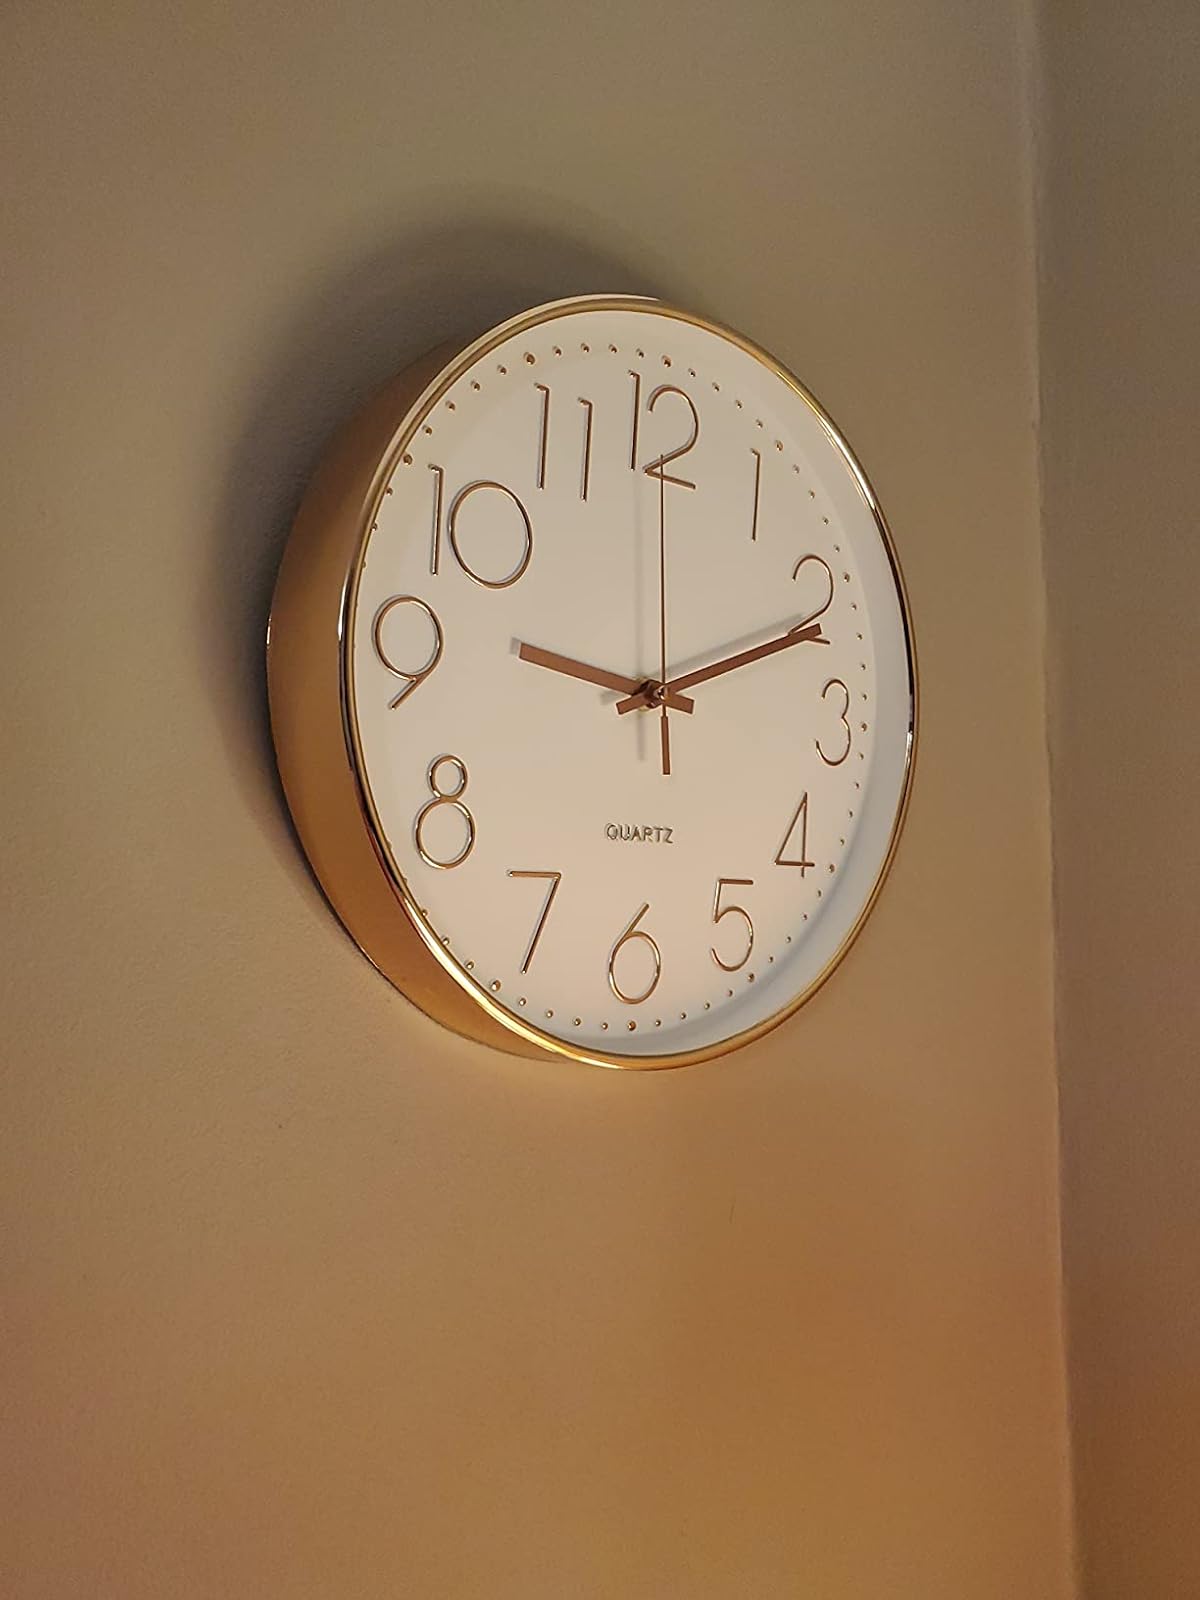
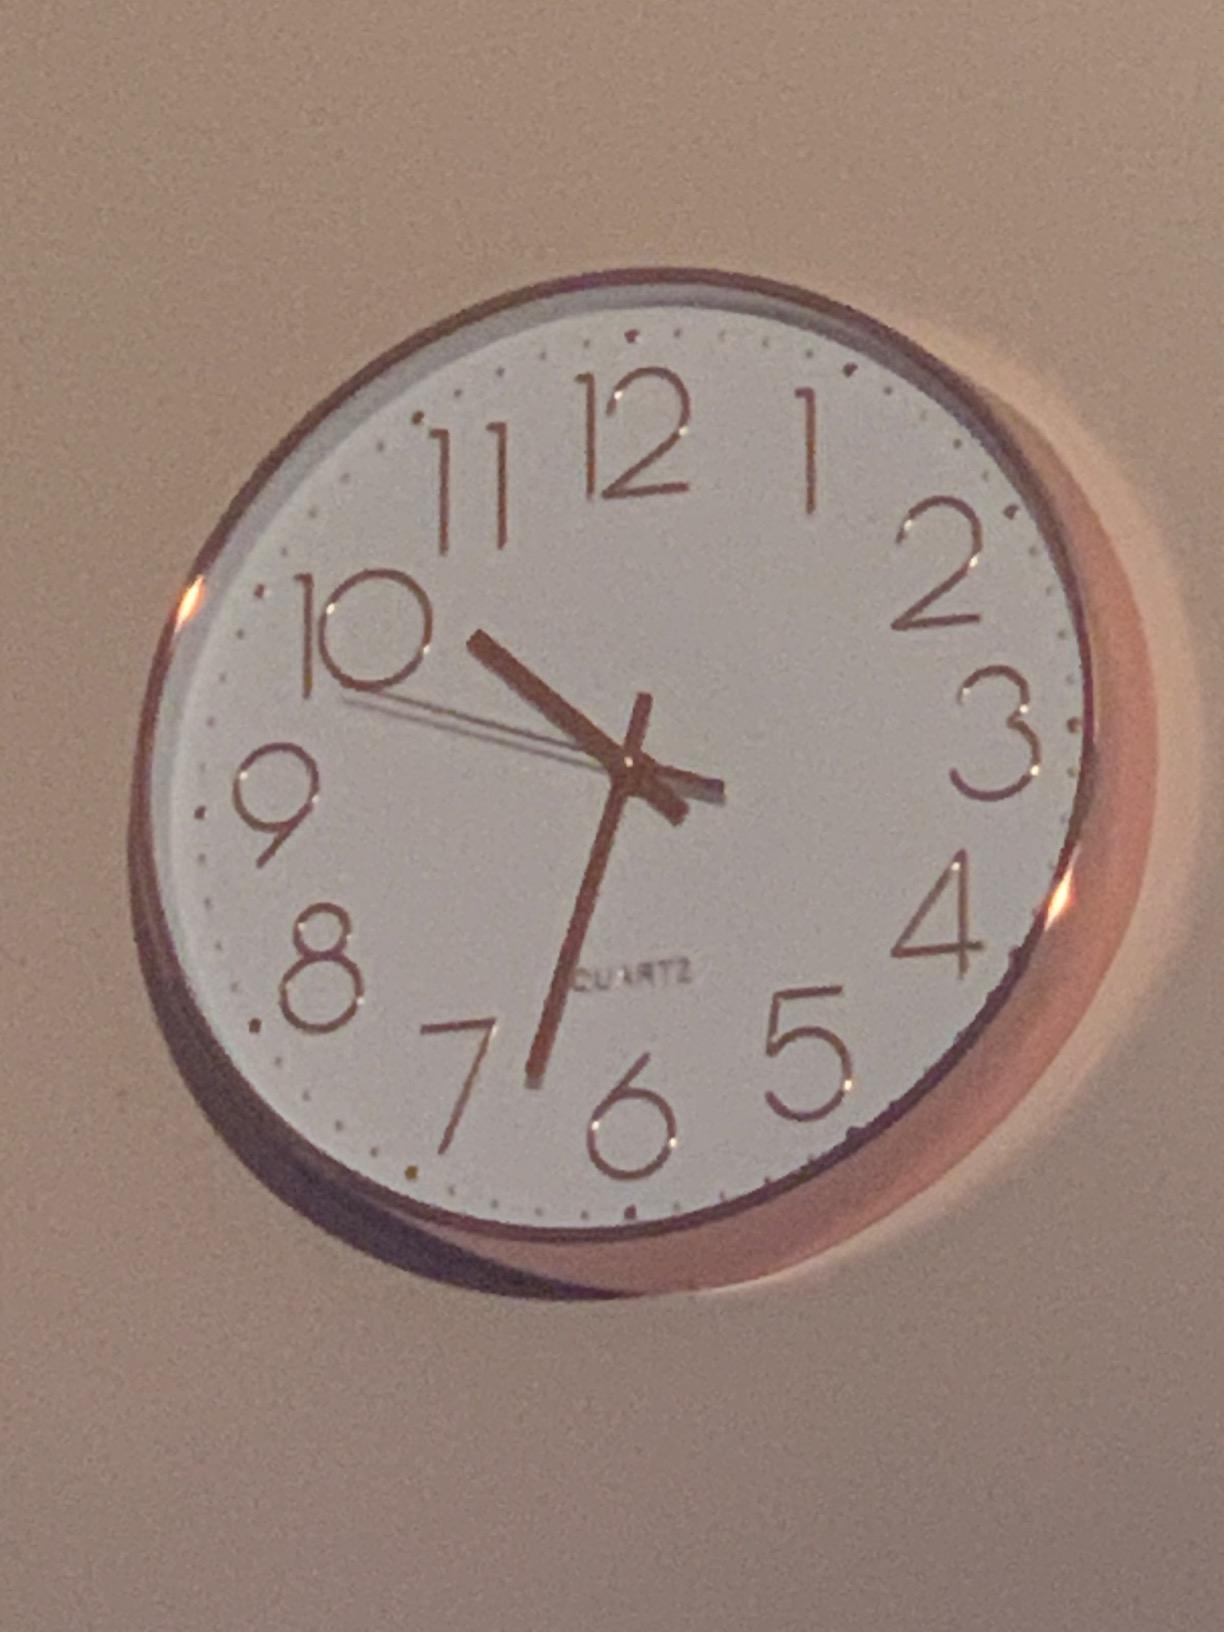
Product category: clock
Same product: yes